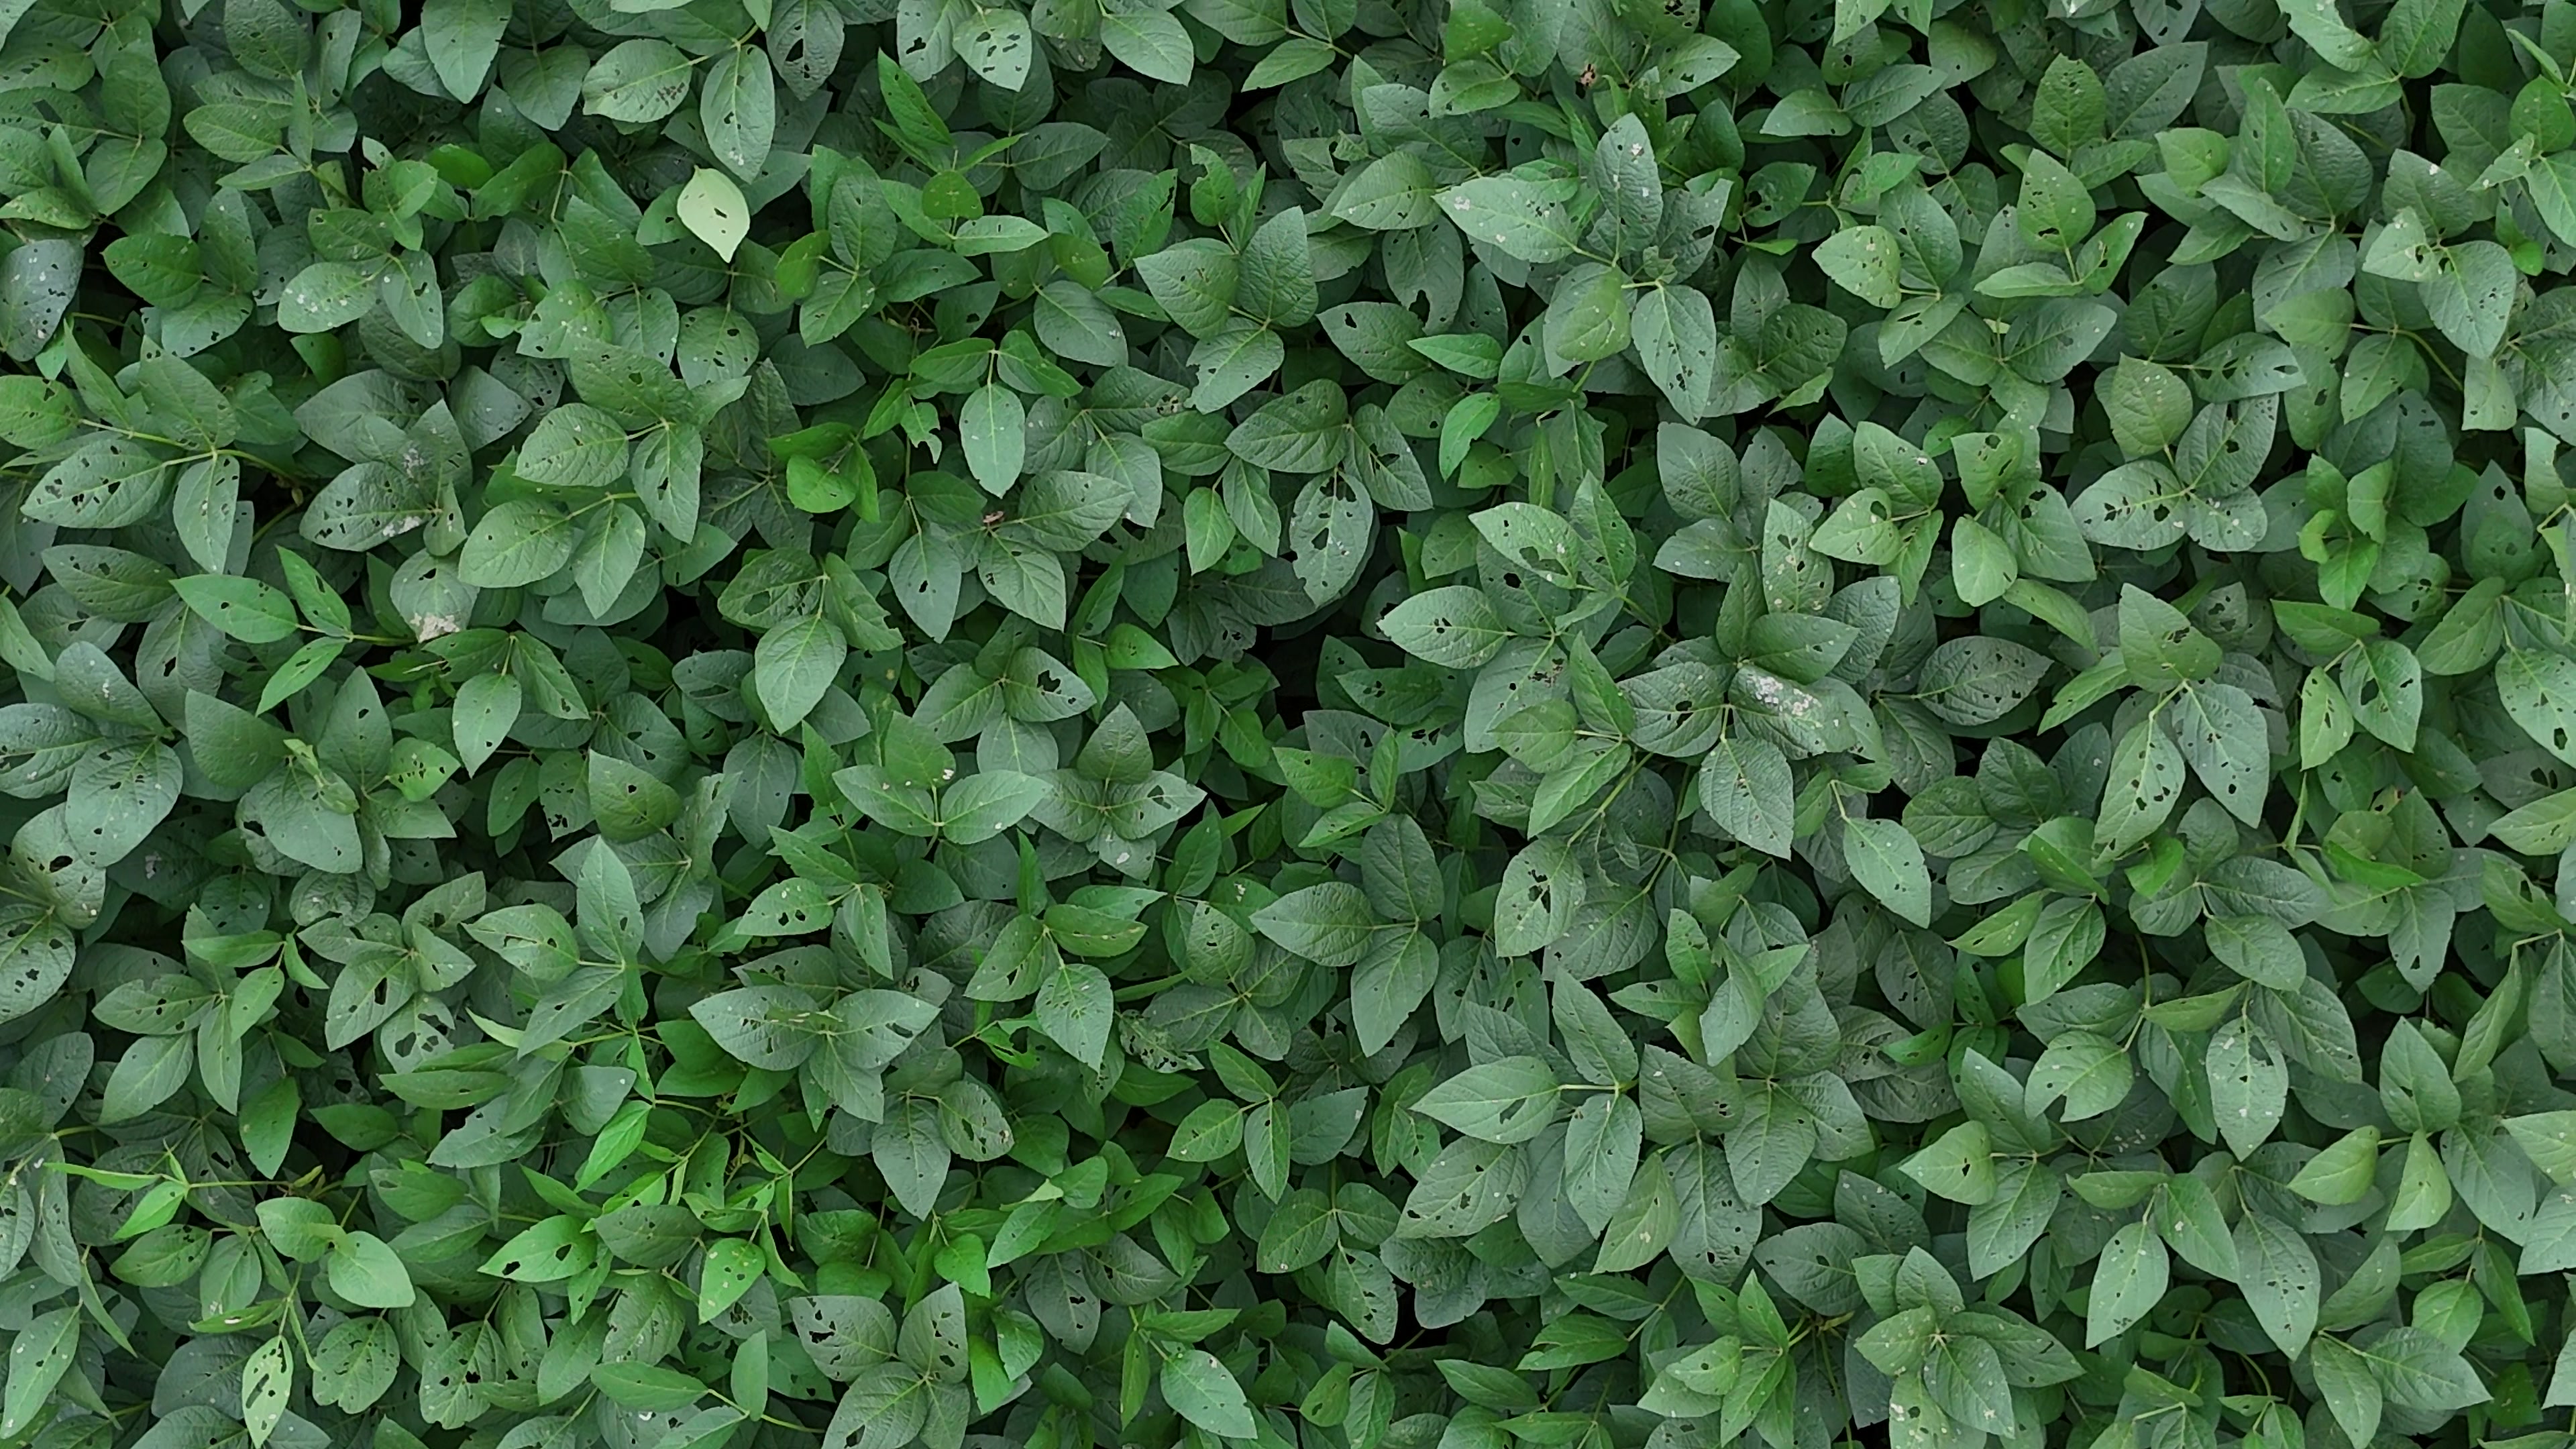
Label: Semilooper_Pest